A Funny Thing Happened on the Way to the Forum (film)

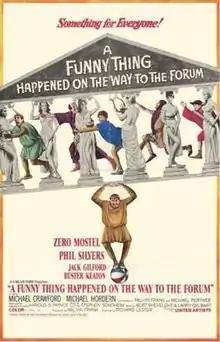
Theatrical release poster

A Funny Thing Happened on the Way to the Forum is a 1966 period musical comedy film directed by Richard Lester, based on the stage musical of the same name with music and lyrics by Stephen Sondheim, and book by Burt Shevelove and Larry Gelbart. It stars Zero Mostel and Jack Gilford, reprising their roles from the Broadway stage production. It also features Buster Keaton in his final screen role; Phil Silvers, for whom the stage musical was originally intended; and regular Lester collaborators Michael Crawford, Michael Hordern, and Roy Kinnear.